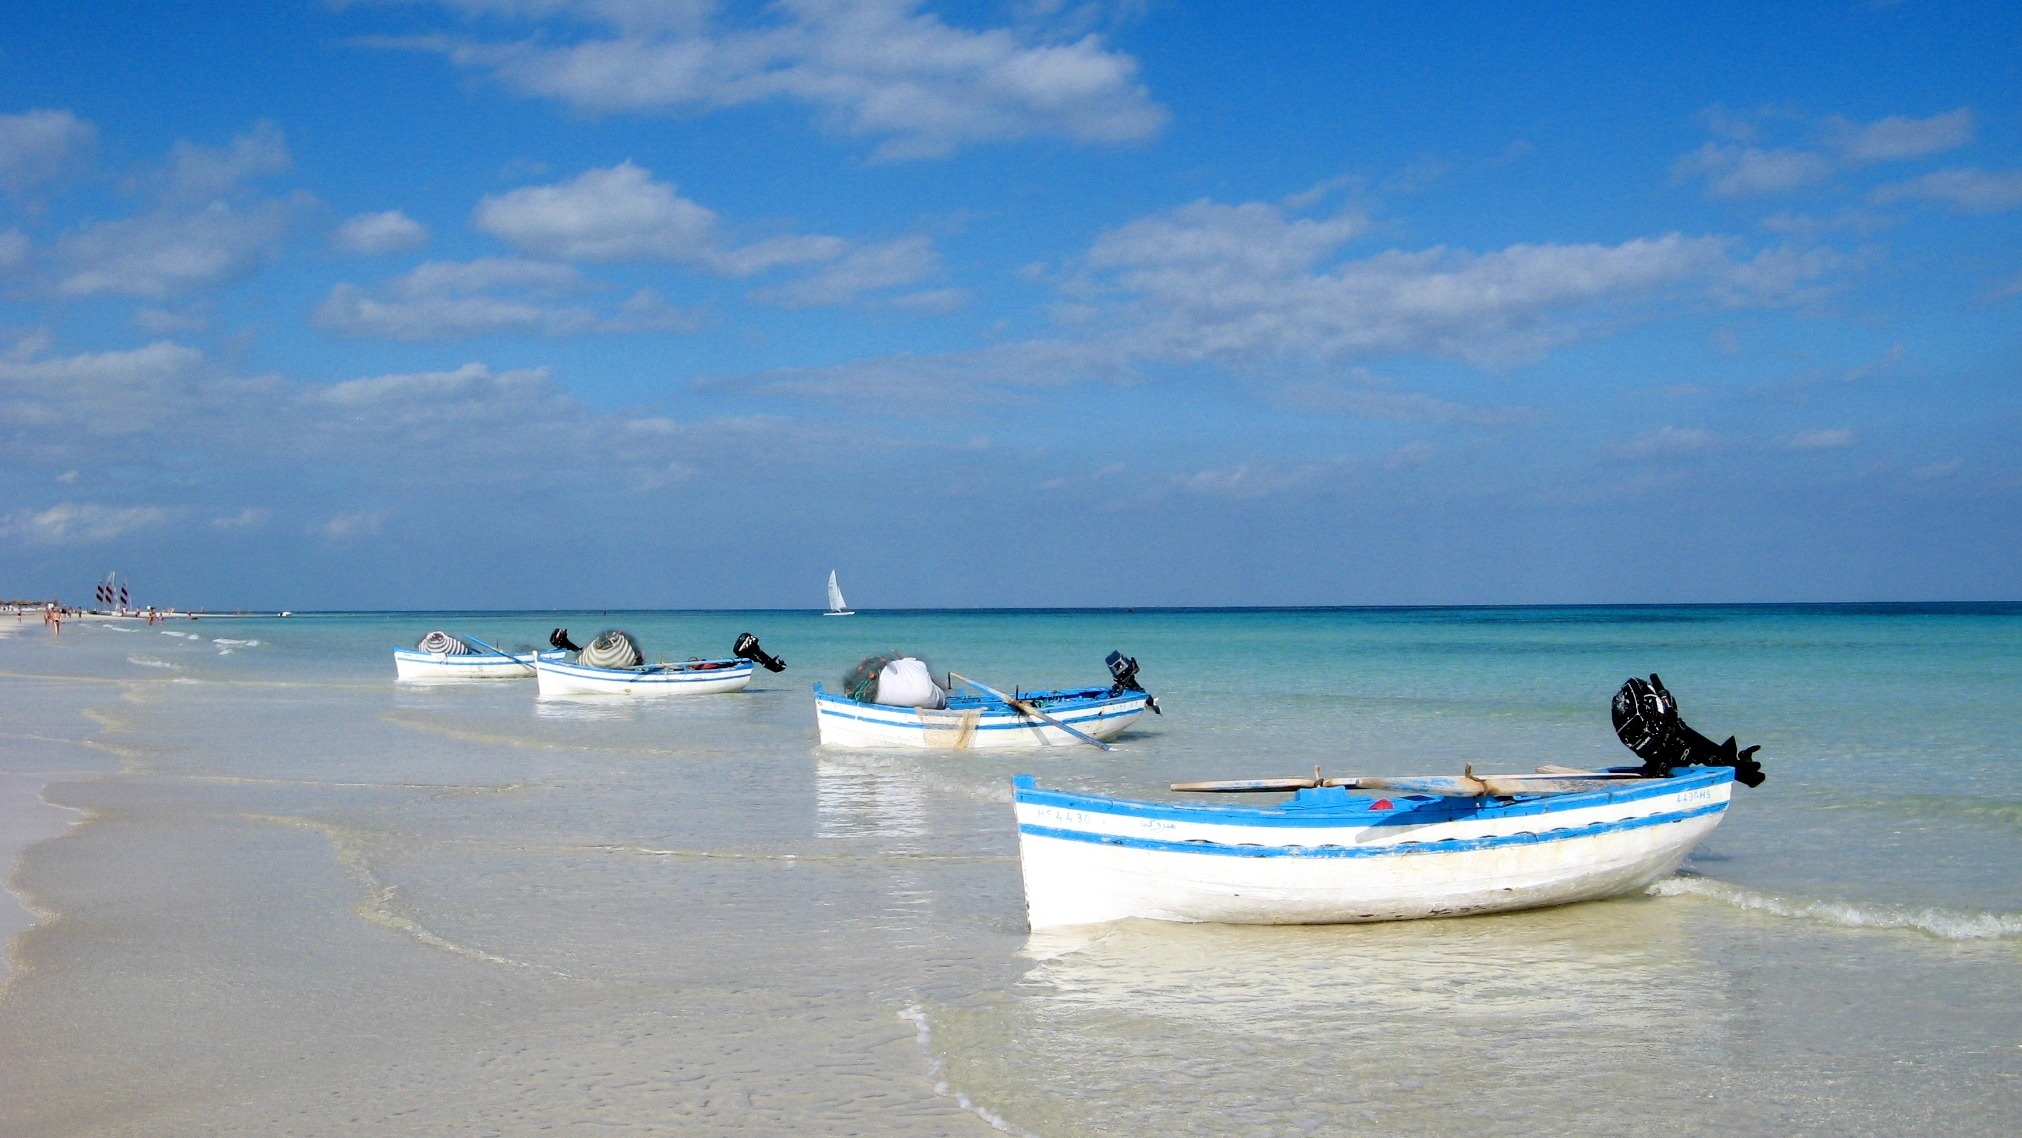
beach, sea, coast, water, nature, ocean, boat, shore, wave, vacation, vehicle, lagoon, bay, island, boating, caribbean, tunisia